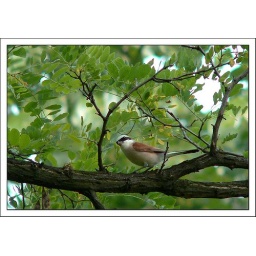
Male bird - Lanius collurio.Bringing something in its beak for the chicks but in alert because of a cat under.